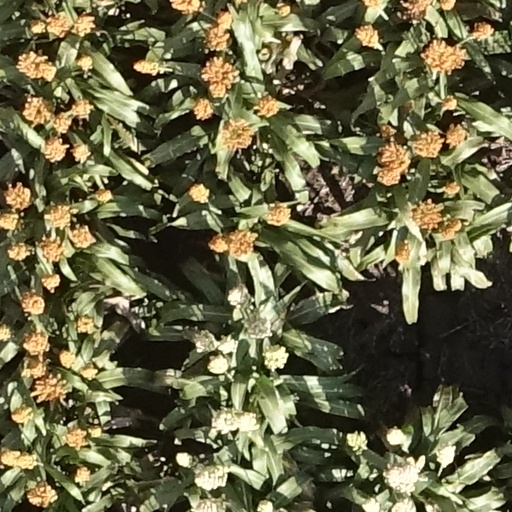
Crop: sorghum